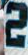
Number: 2